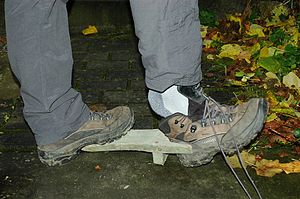
Støvleknægt
En støvleknægt i brug
En støvleknægt er et redskab der bruges til at tage sko eller støvler af med, den er udformet som en plade med en U-formet indskæring i den ene ende; heri presses støvlens hæl fast hvorefter foden trækkes opad og ud af støvlen.